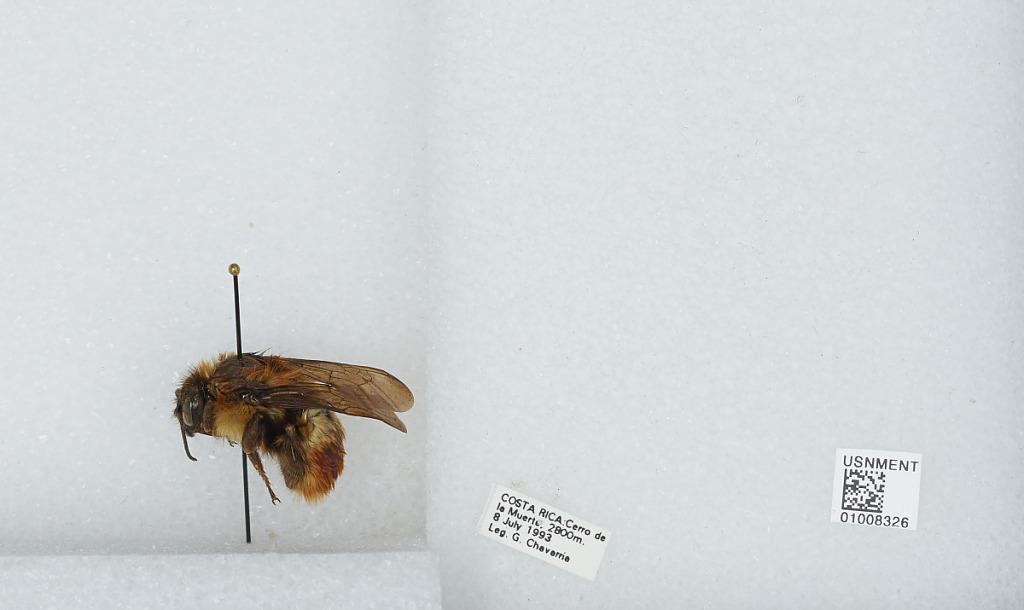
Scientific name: Bombus (Pyrobombus) ephippiatus (Say)
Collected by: G. Chavarria
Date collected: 1993-7-8
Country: Costa Rica
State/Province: San Jose
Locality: Cerro de la Muerte
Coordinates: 9.5583, -83.7239